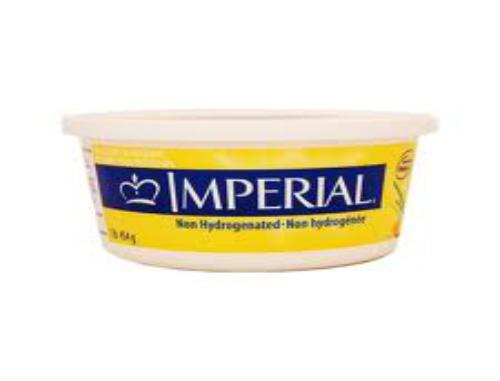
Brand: Imperial Margarine
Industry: Food